Nathan Weston Spaulding

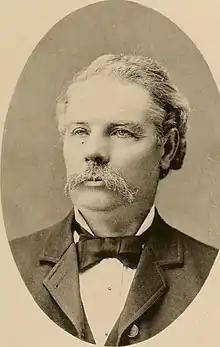

Nathan Weston Spaulding (September 24, 1829 – October 8, 1903) was an American politician and landowner who served as the 15th Mayor of Oakland, California (1871-1873). He created the Pacific Saw Manufacturing Company, which manufactured and sold all types of saws.